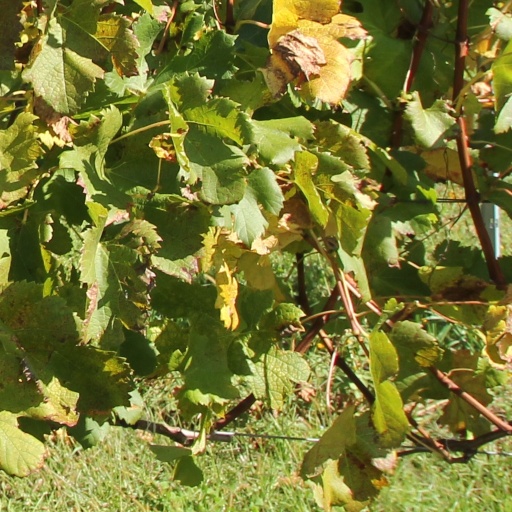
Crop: grape